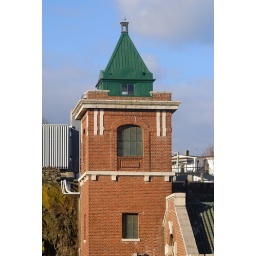
Tower of the little hydroelectric plant at the base of The Great Falls of  the Passiac River in Paterson , NJ.